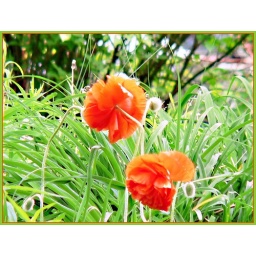
orange poppies in tall grass